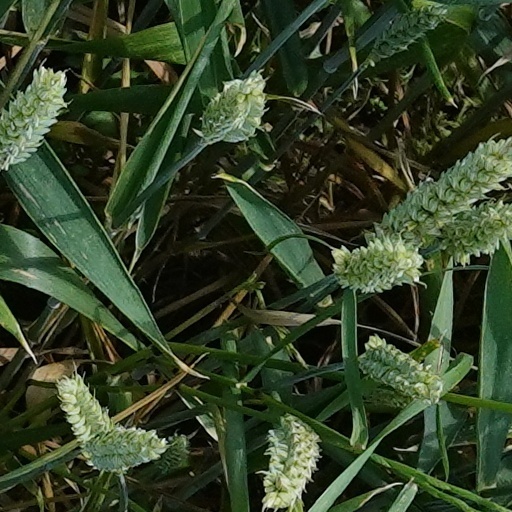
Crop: wheat